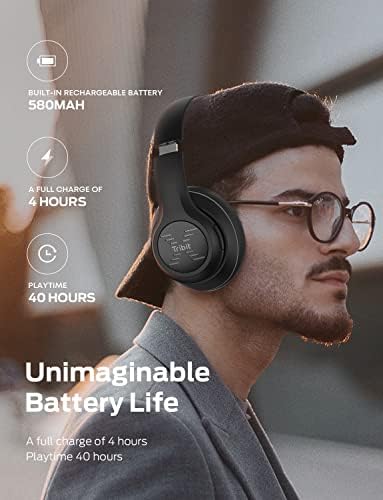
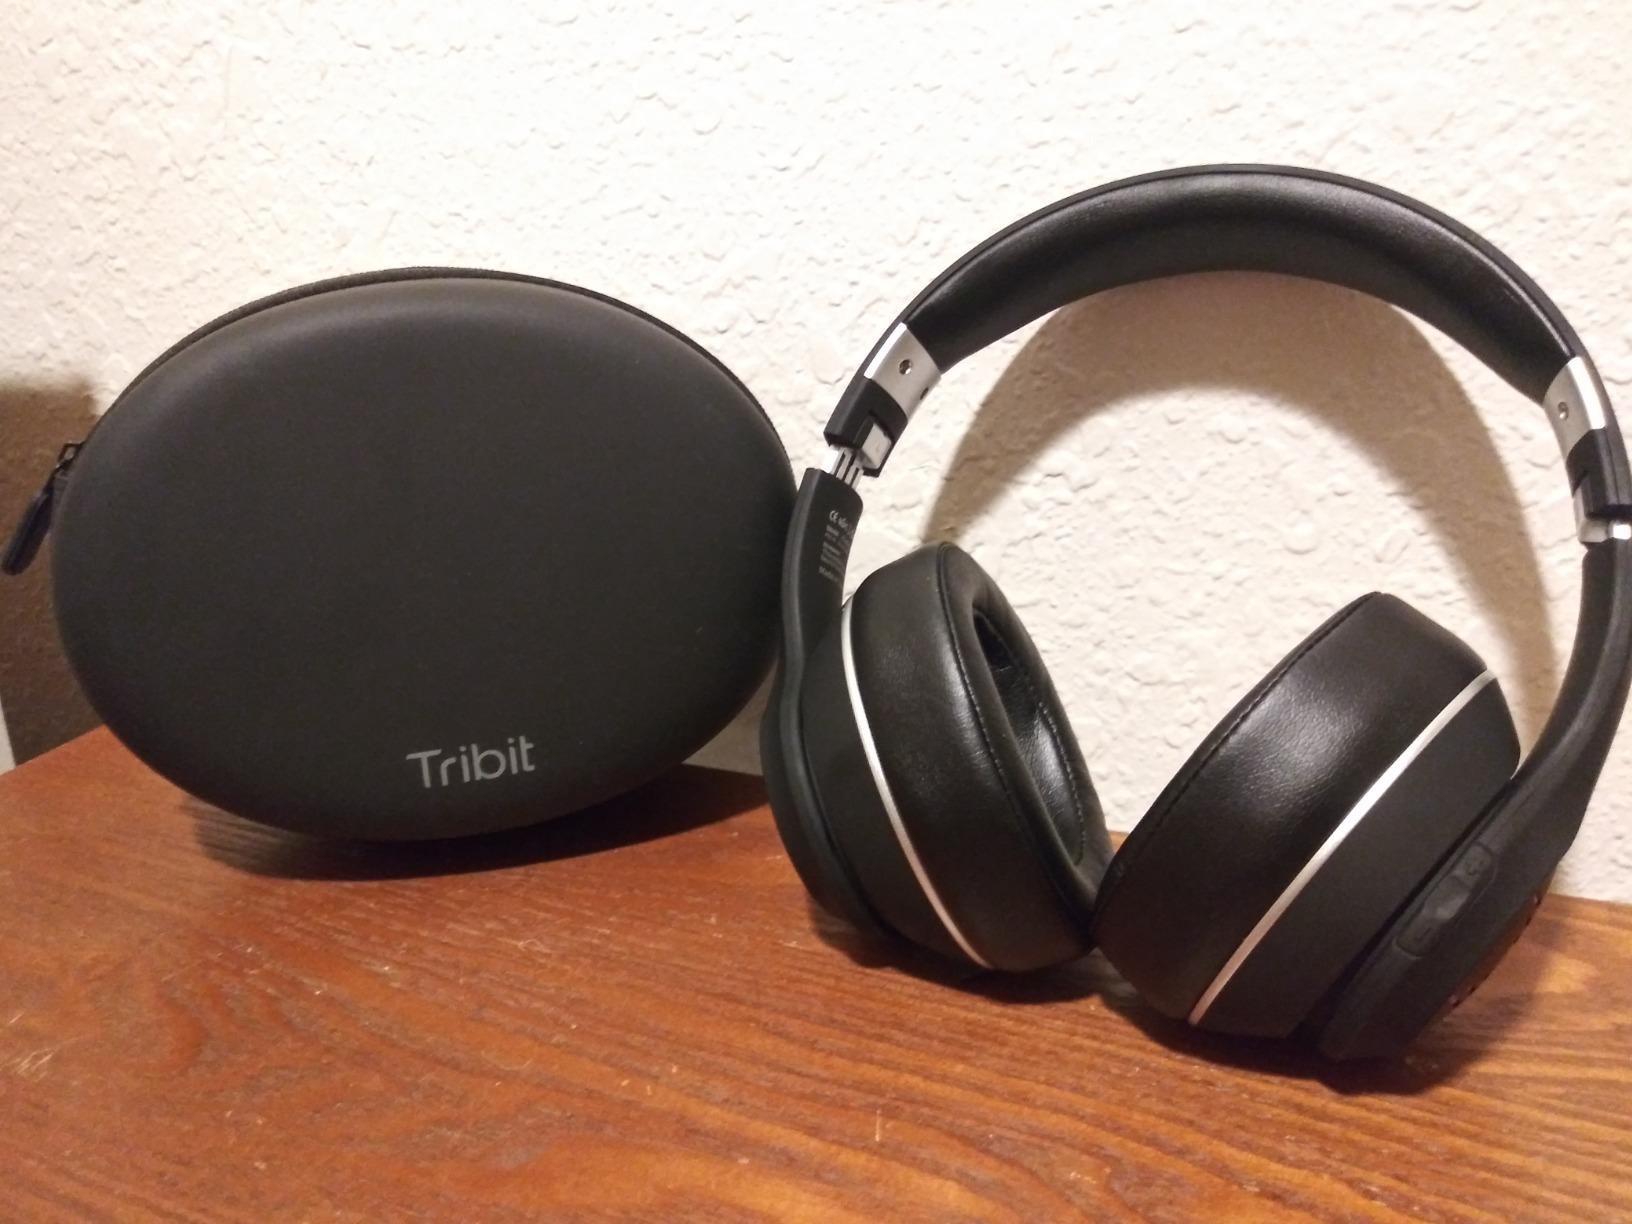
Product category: headphones
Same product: yes